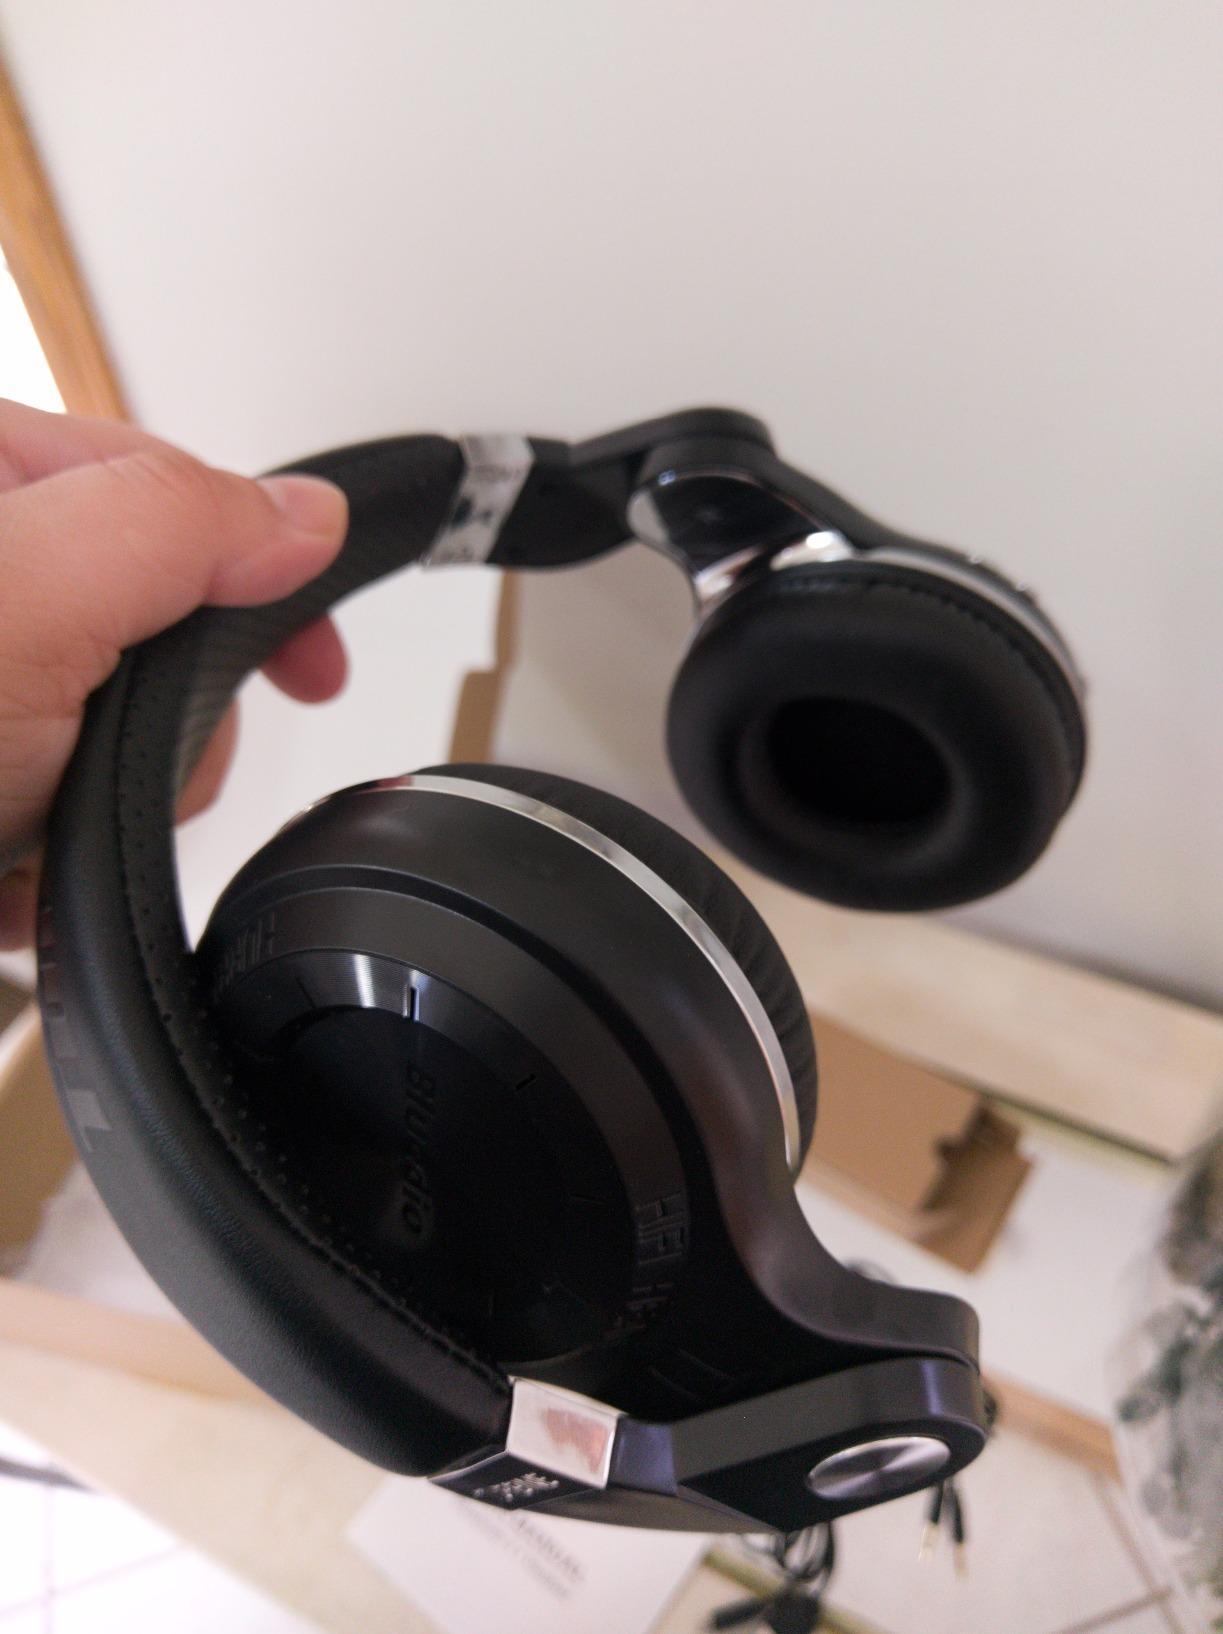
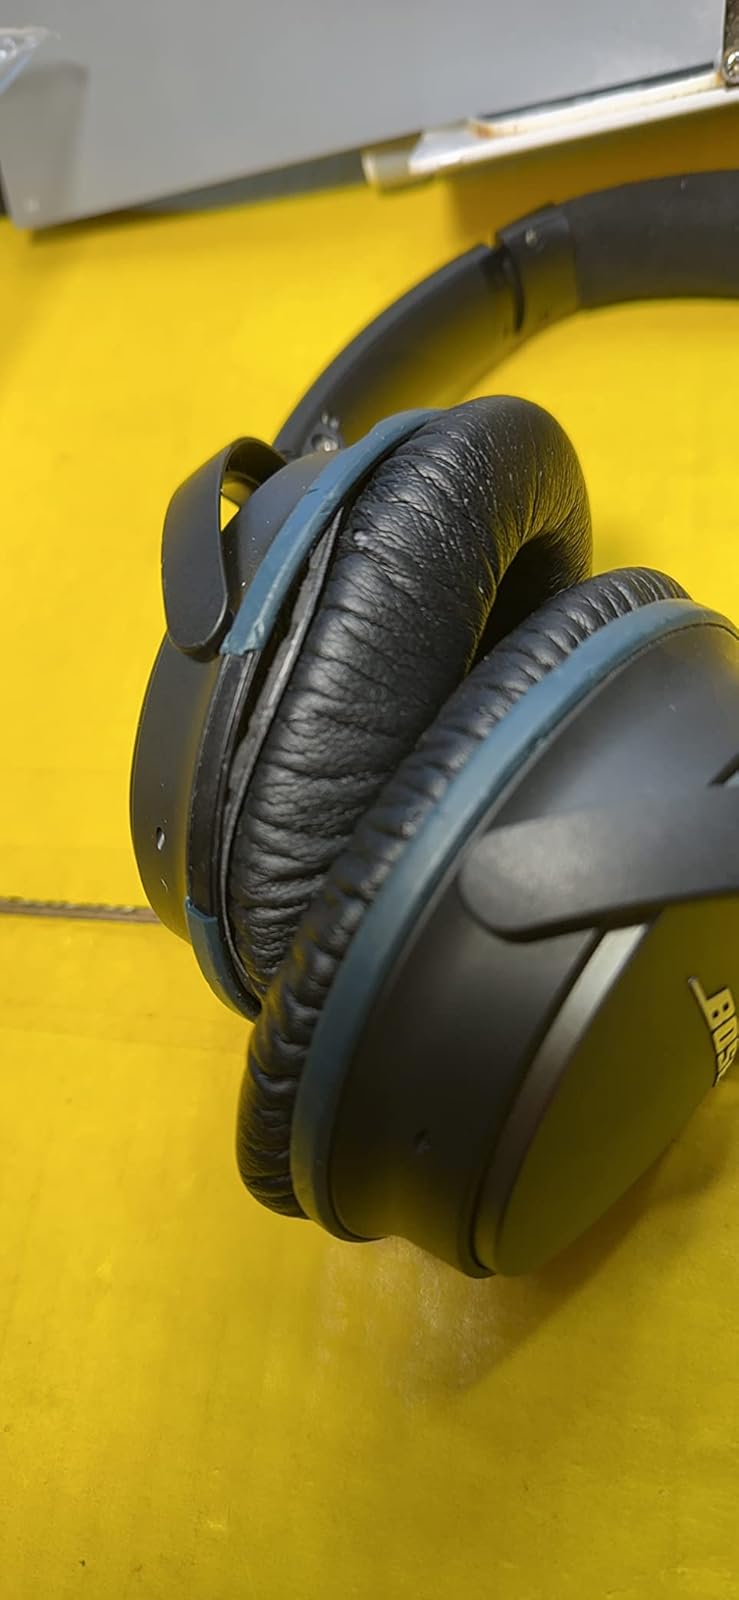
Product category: headphones
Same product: no